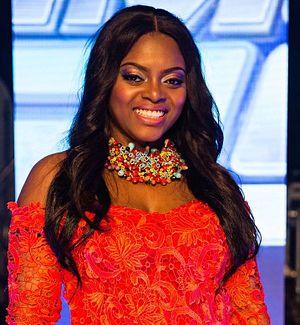
Esther Farinde est une chanteuse et compositrice britannique, d'origine nigériane.